Patricia Maria Țig

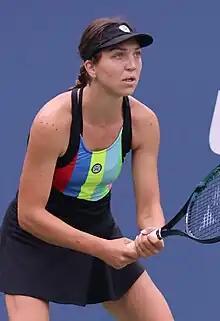
Țig at the 2023 US Open

Țig has a career-high WTA singles ranking of world No. 56, achieved on 26 October 2020. Her best doubles ranking of No. 155 was achieved on 14 November 2016. Țig has won one singles title on the WTA Tour and one WTA 125 title, as well as twenty one singles titles and ten doubles titles on the ITF Circuit.